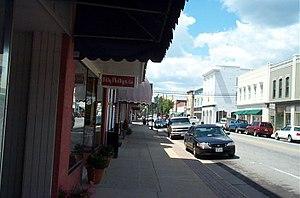
Franklin est une ville indépendante de Virginie, aux États-Unis. Le bureau des analyses économiques l'associe au comté de Southampton pour établir ses statistiques. En 2010, sa population était de 8 582 habitants.